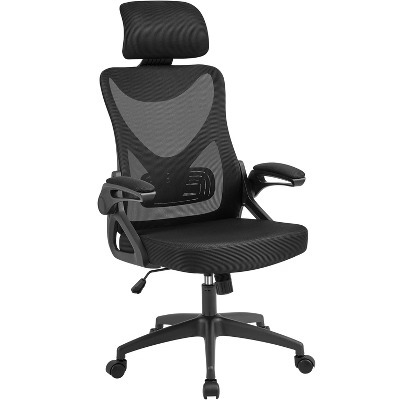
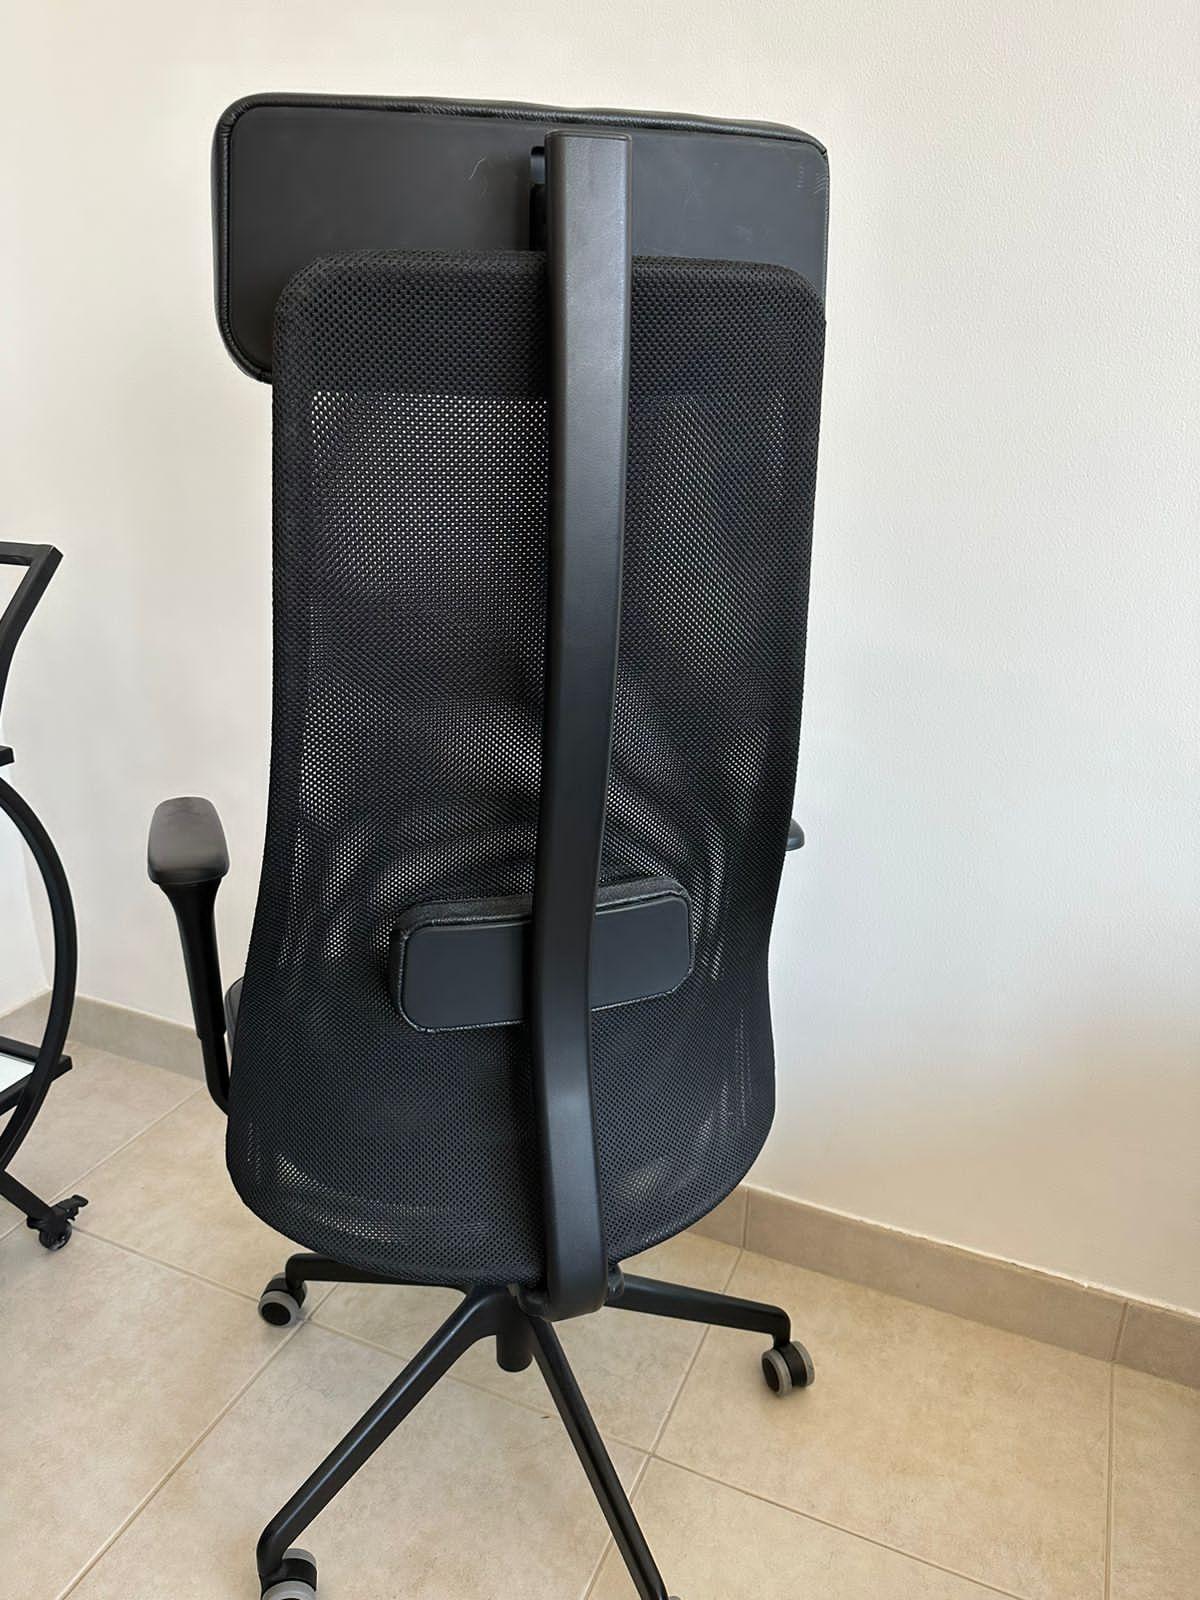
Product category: items_chair
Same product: no